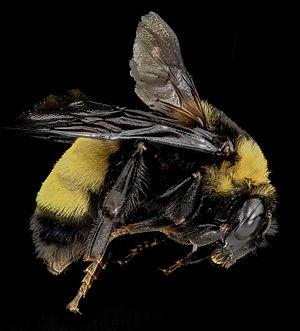
Bombias est un sous-genre de bourdons du genre Bombus.